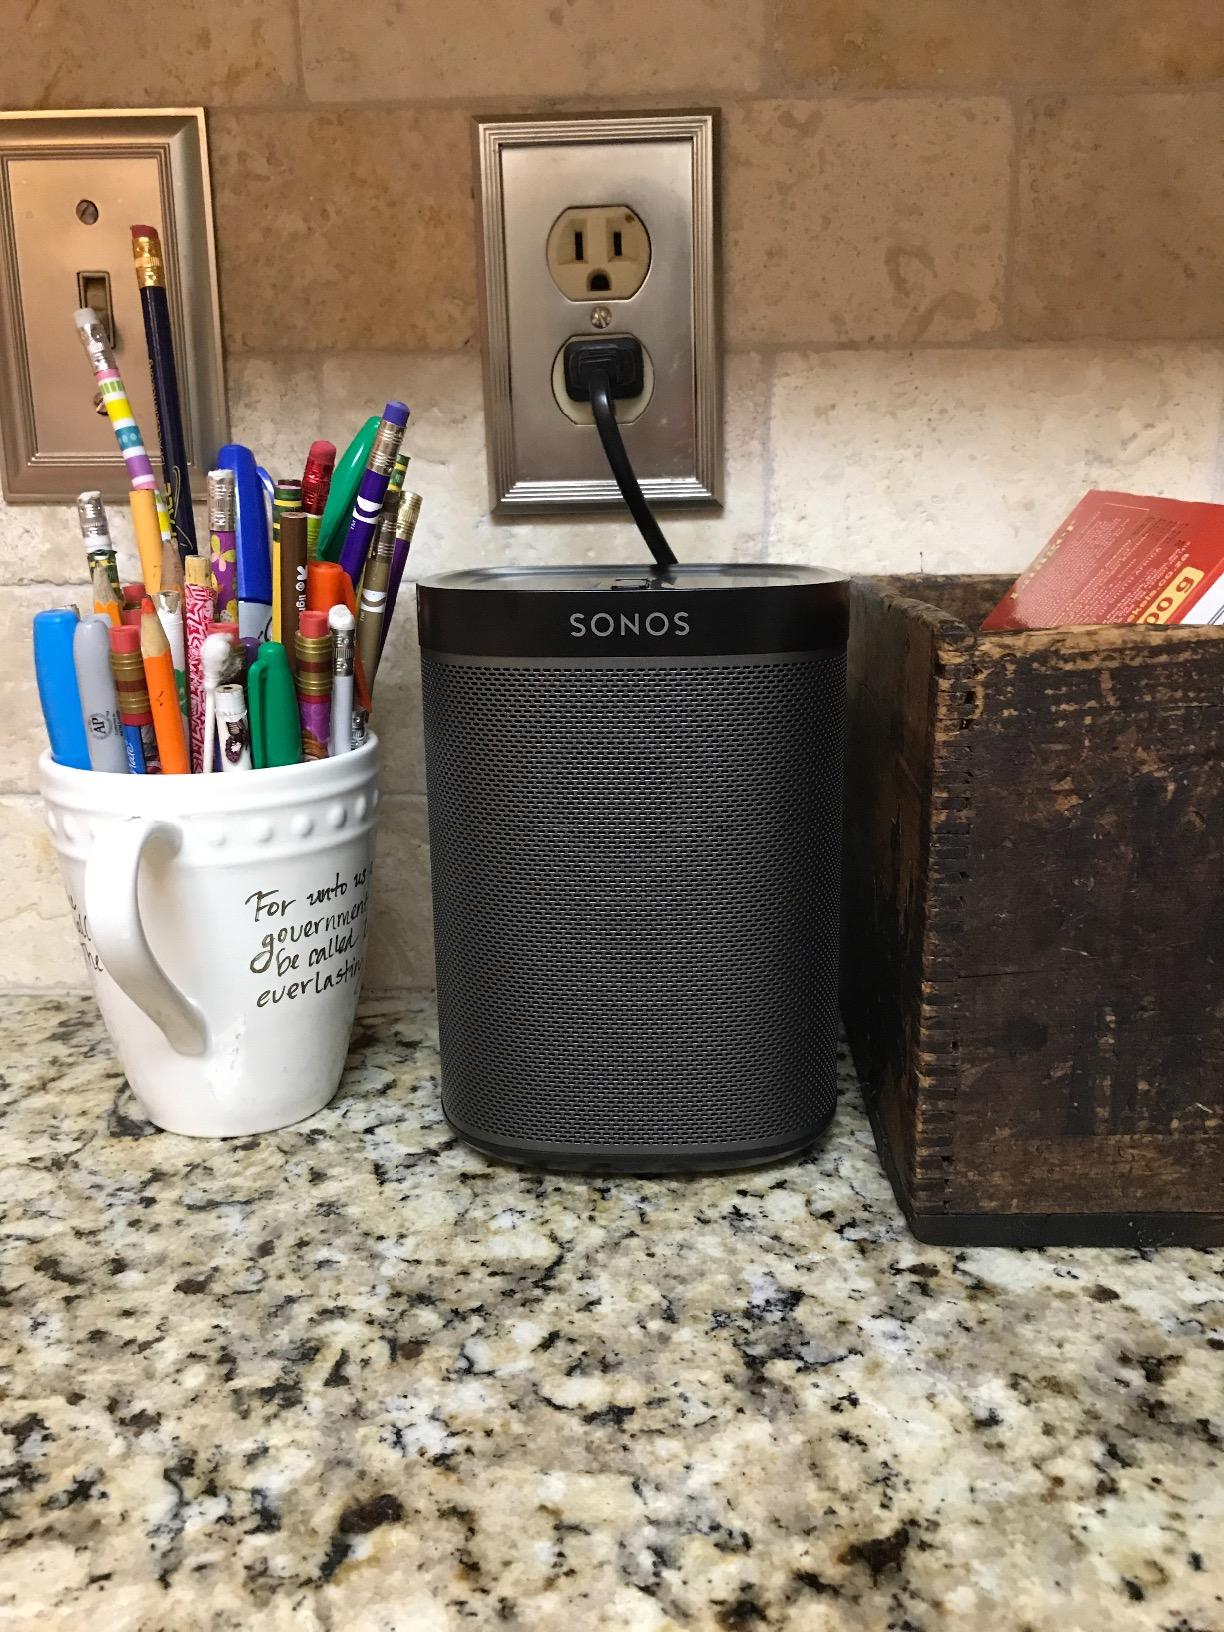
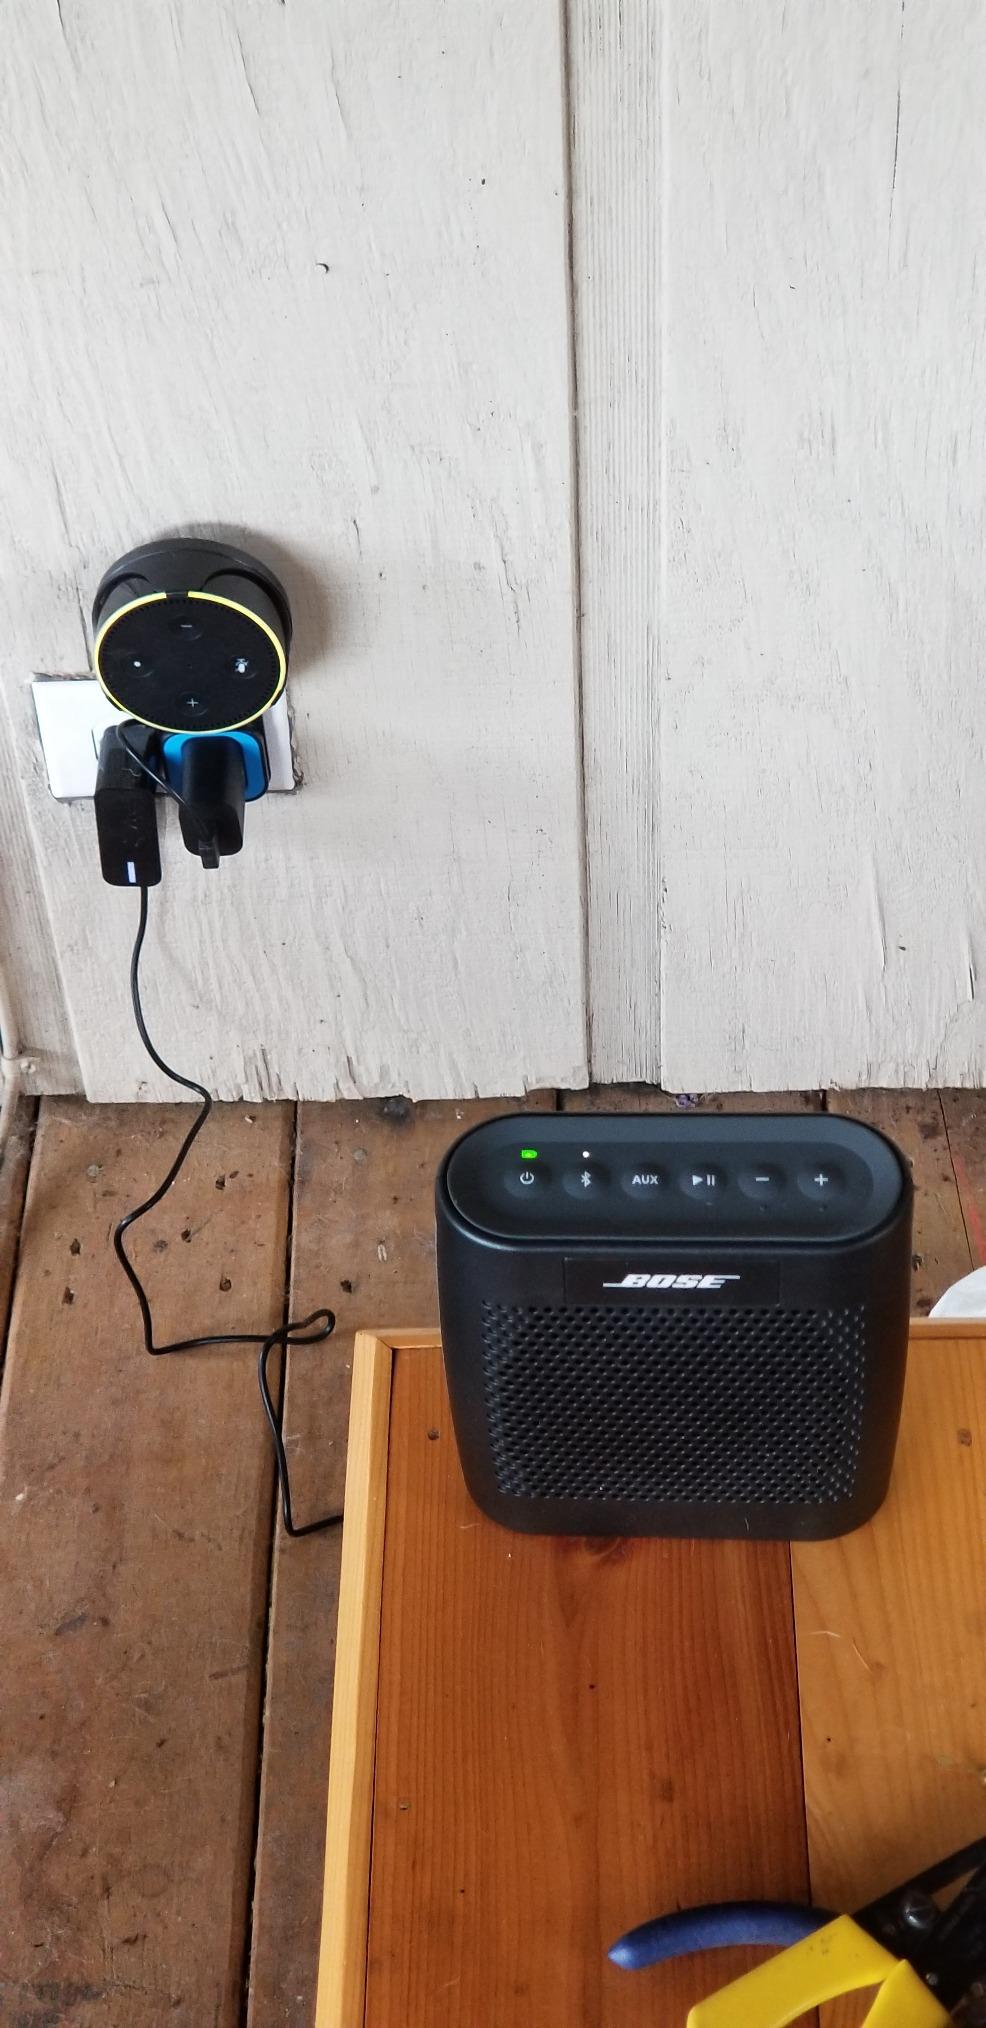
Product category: speaker
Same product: no